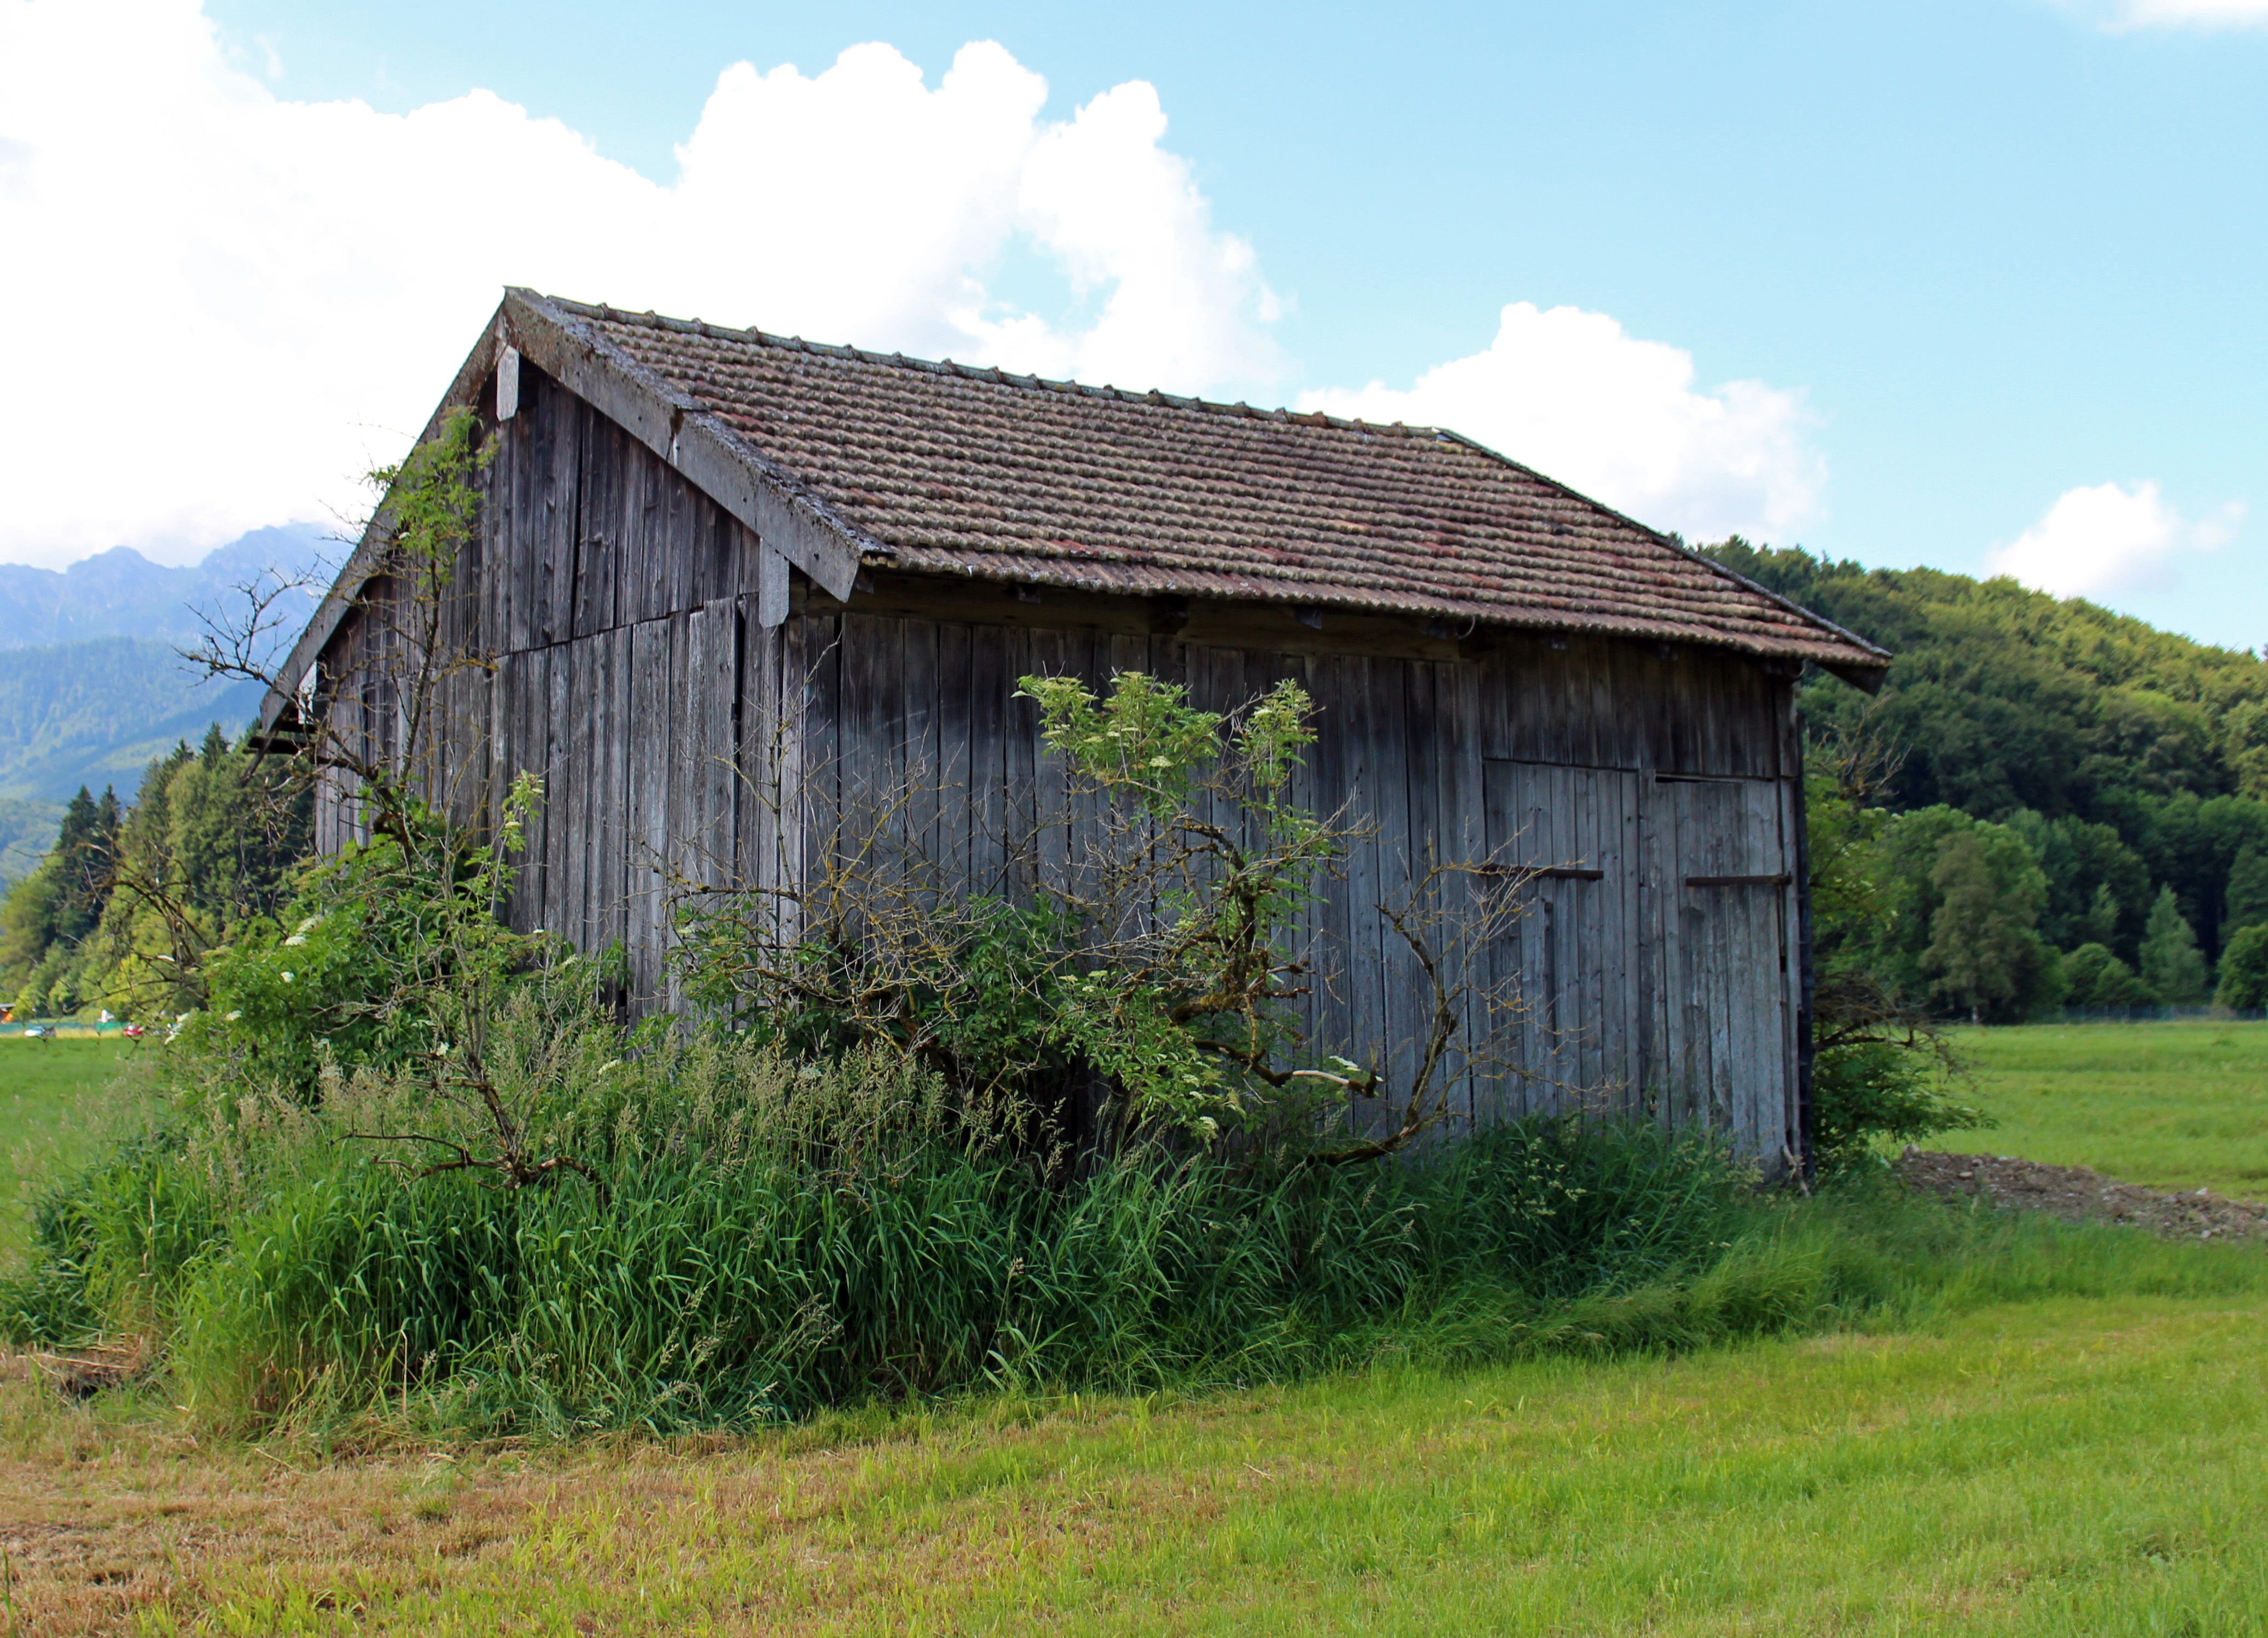
nature, field, farm, meadow, house, building, old, barn, home, shed, hut, village, shack, cottage, property, estate, rural area, field barn